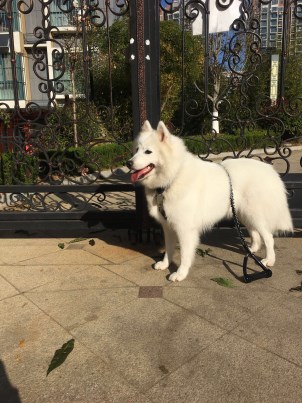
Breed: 2192-n000088-Samoyed